Daniel Whiteson

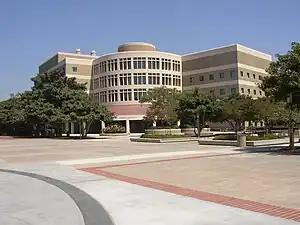
Frederick Reines Halls, which houses the Physics and Astronomy Department at UCI.

Whiteson is a professor of Physics and Astronomy at UCI. He is also the Vice-chair of the Department of Physics and Astronomy at UCI and a fellow of the American Physical Society.